Kardecist spiritism

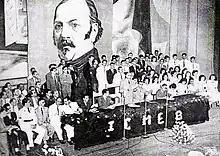
(First Congress of Spiritist Youth in Brazil), 1948

From 1857, the year of the release of "The Spirits' Book", to 1869, the year of Kardec's death, Spiritism gained 7 million followers. According to data from 2005, Spiritism has about 13 million followers worldwide, and according to data from 2010, Brazil – the country with the most followers – has about 3.8 million Spiritists. The International Spiritist Council (CEI) has 36 member countries. Another international Spiritist organization, the Pan American Spiritist Confederation, brings together Spiritist institutions and delegates from 13 countries.